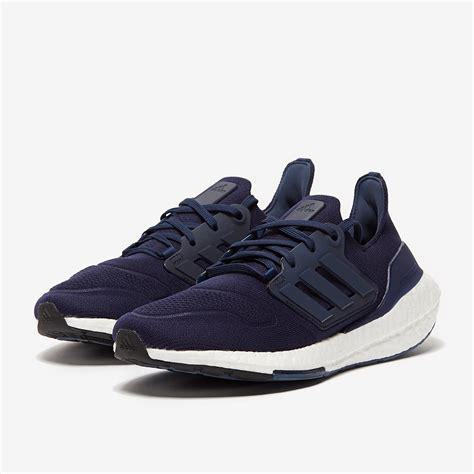
Brand: Adidas
Model: Ultraboost 22